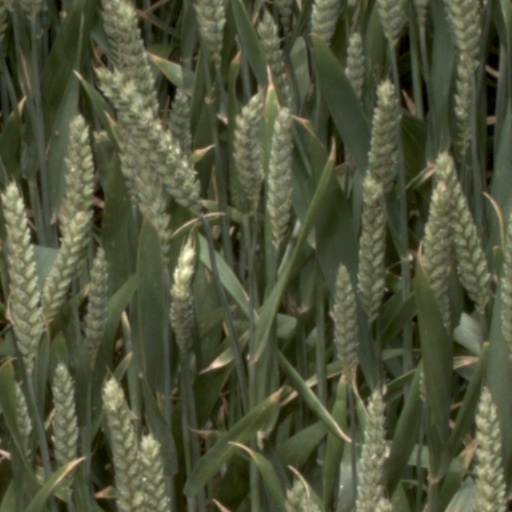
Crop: wheat